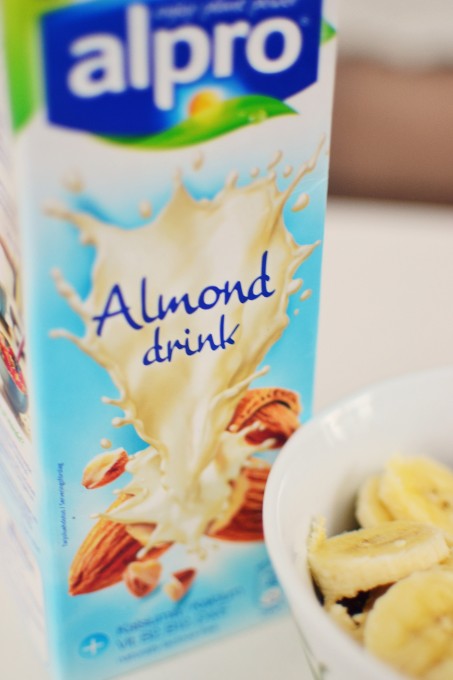
Waste category: cardboard